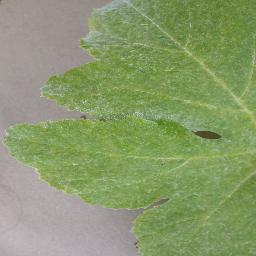
Label: Squash___Powdery_mildew